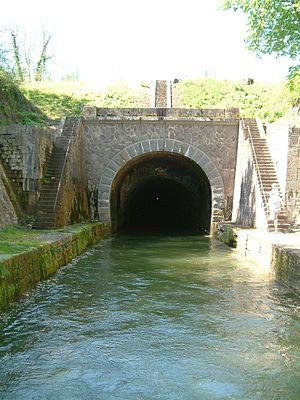
Voûte du canal de Bourgogne à Pouilly, Canal de Bourgogne, France